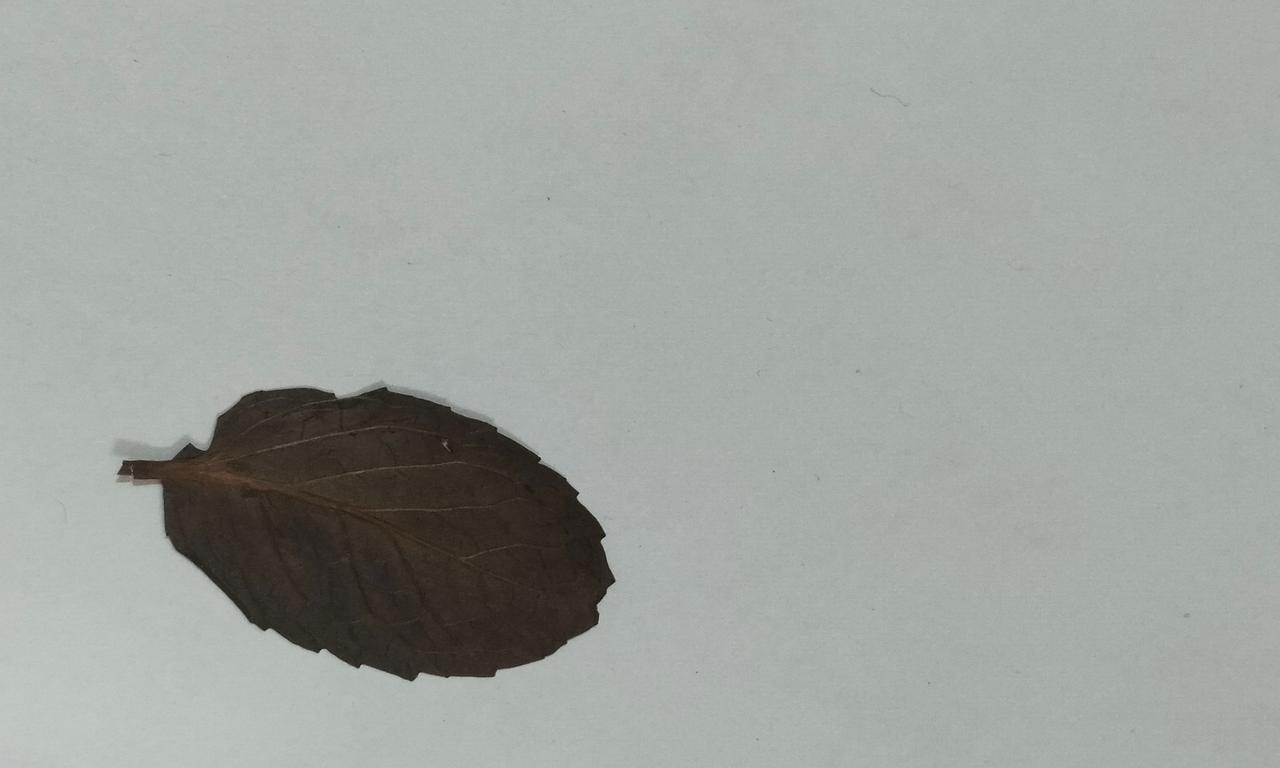
Label: Dried